SS Albert Ballin

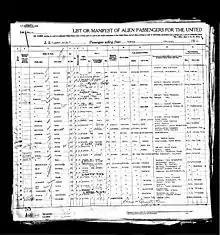
Passenger manifest for the SS "Albert Ballin", September 27, 1923.

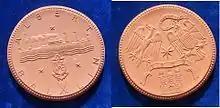
1923 Commemorative Porcelain Medal for the Maiden Voyage of the SS "Albert Ballin" from Hamburg to New York via Southampton.

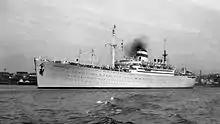
Soviet passenger cargo ship "Sovetskiy Soyuz" in the Soviet Union (Golden Horn Bay, Vladivostok) in 1957

"Albert Ballin" was built by Blohm & Voss in Hamburg, and served on the Hamburg-New York City route. In 1928, a tourist class was added. Originally built as a 16 knot ship, the engines were replaced in 1929, resulting in a speed of 19 knots. In 1934, she was lengthened by 50 feet, and speed increased again, this time to 21.5 knots.